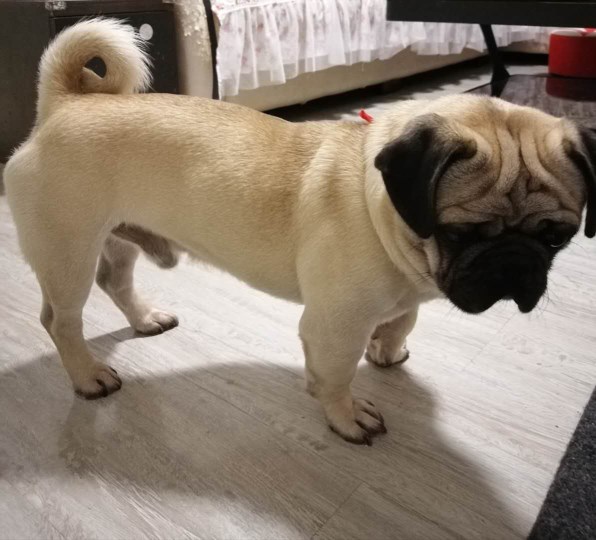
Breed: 798-n000130-pug